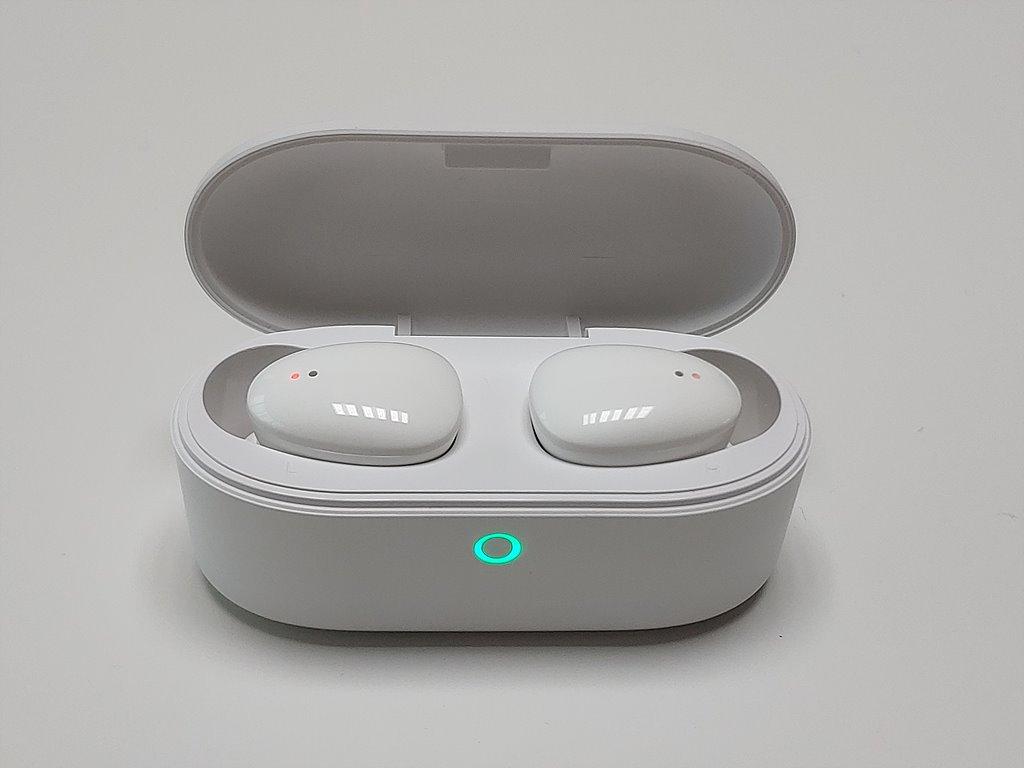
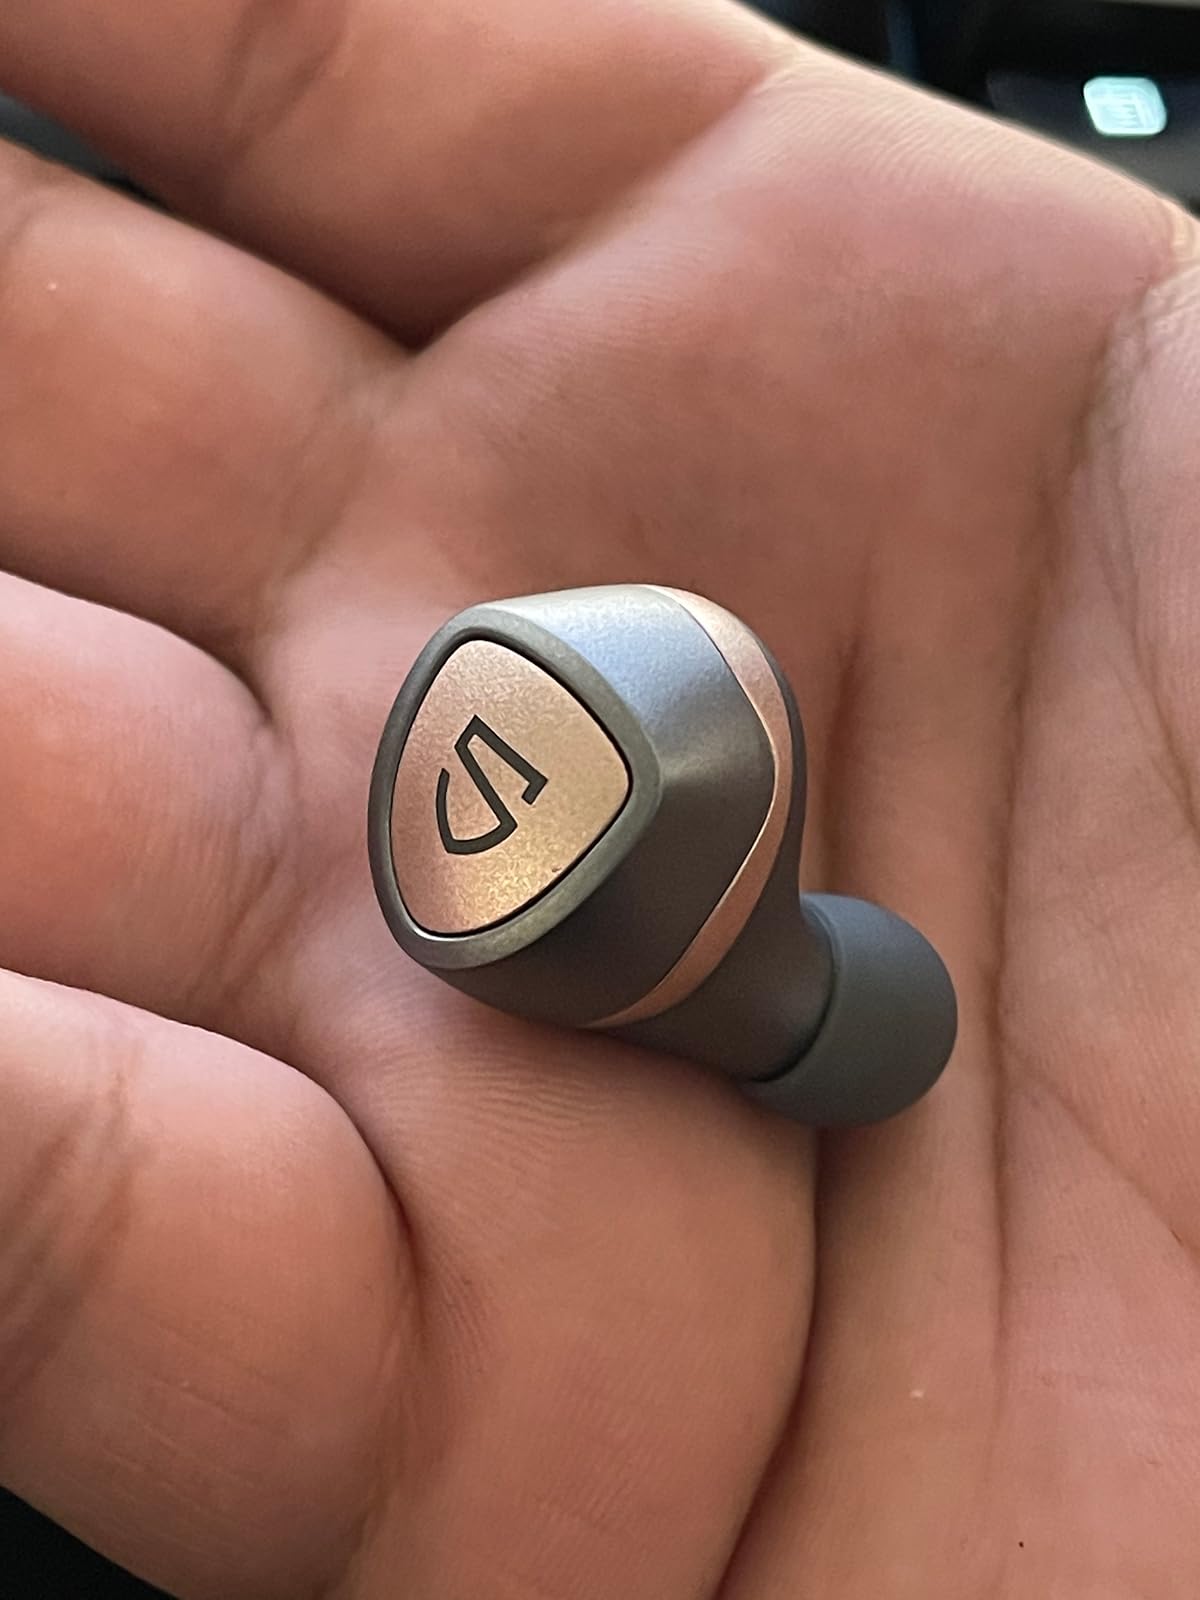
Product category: earbuds
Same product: no